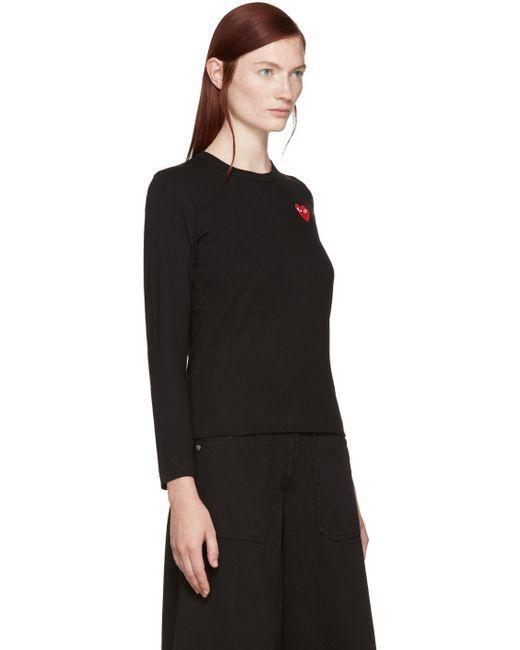
FRAUEN HERZ LANGARM T-SHIRT